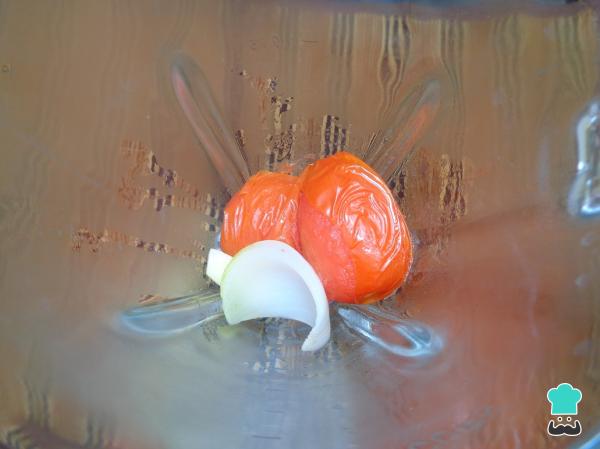
Una vez listos los tomates rojos, los colocamos en la licuadora junto con el chile, el ajo y la cebolla y procedemos a licuar hasta obtener una sala homogénea para las entomatadas de pollo.